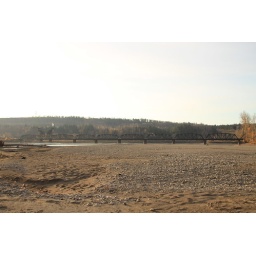
low water in the fall allows you to wander on the river bed and enjoy a driffrent view of the bridge